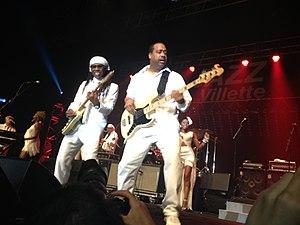
Nile Rodgers et Jerry Barnes lors d'un concert de Chic à Paris le 10 septembre 2013
Nile Gregory Rodgers, né le 19 septembre 1952 à New York, est un musicien américain, guitariste, auteur-compositeur et producteur de musique. Son nom est indissociable de son ami bassiste Bernard Edwards. Ils ont été les maîtres du disco/funk à la fin des années 1970 avec leur groupe Chic, livrant également des albums « clés en mains » en tant que compositeurs, musiciens et producteurs à plusieurs artistes, dont Sister Sledge, Sheila ou Diana Ross.